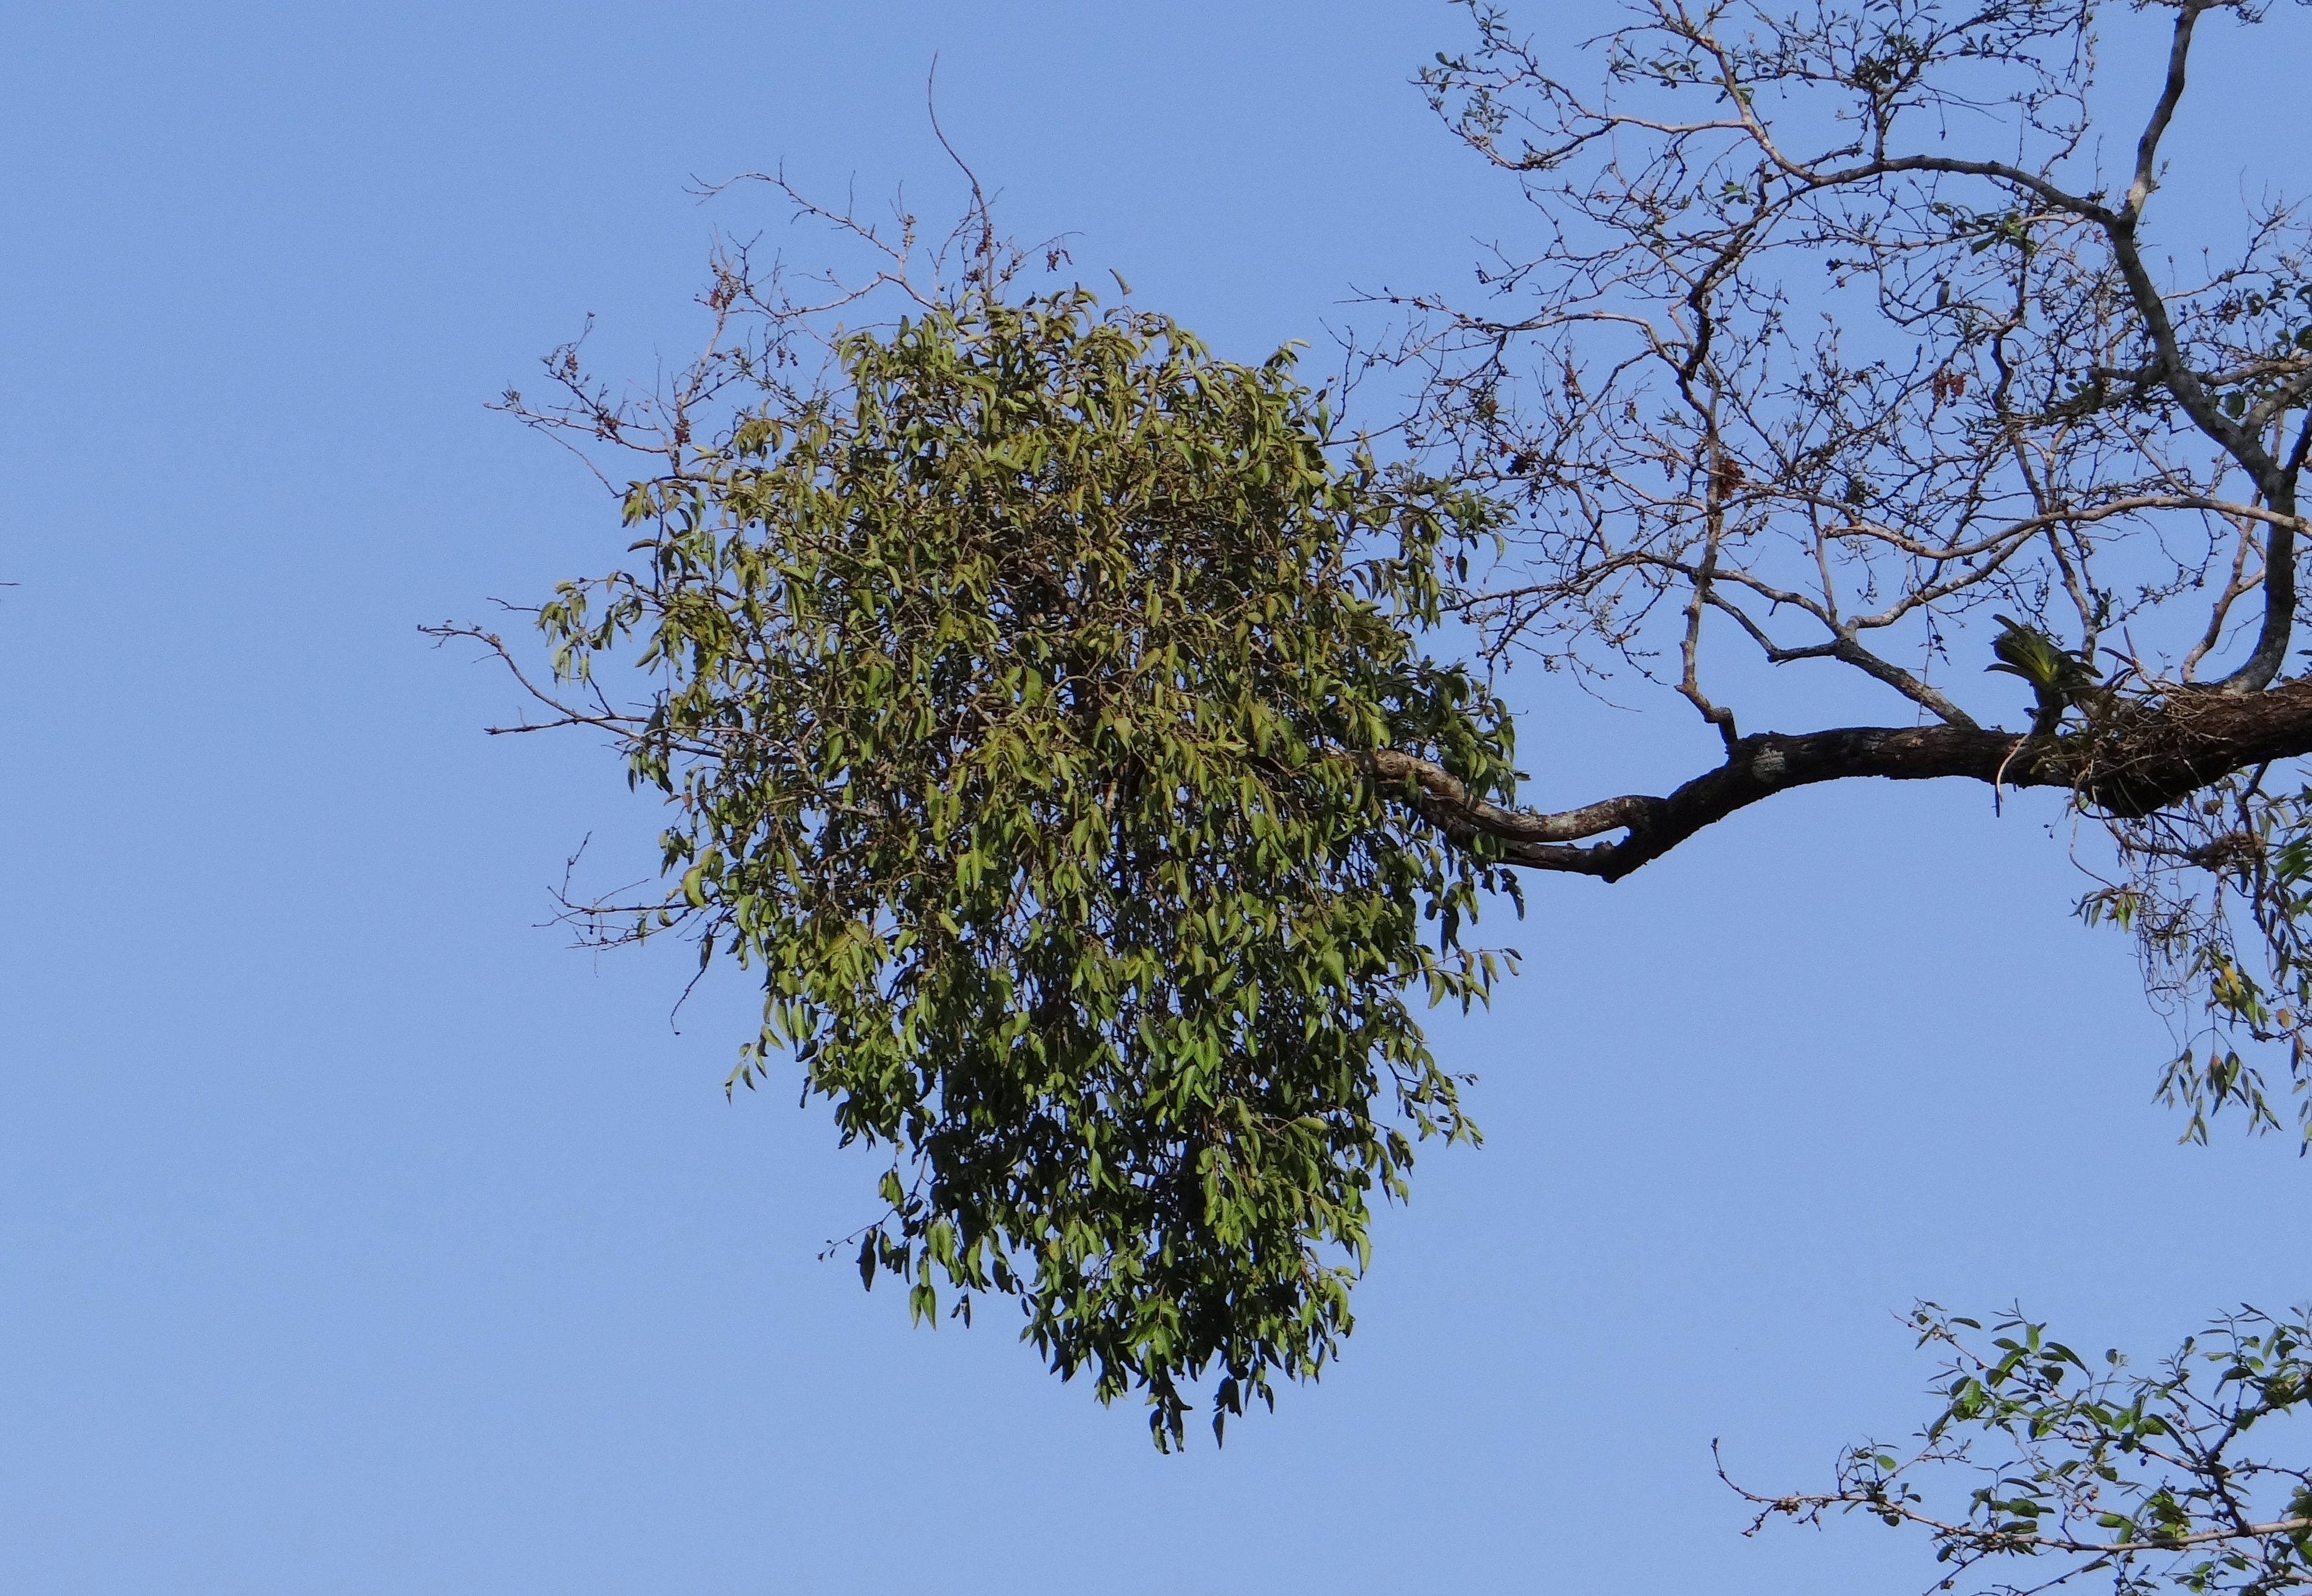
tree, nature, forest, branch, blossom, plant, sky, sunlight, leaf, flower, tropical, botany, flora, vegetation, india, karnataka, epiphyte, dandeli, woody plant